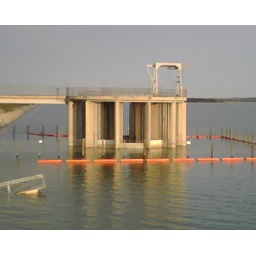
Wow, the lake has water in it again! You can jump off the rocks and land in water! And maybe trees!